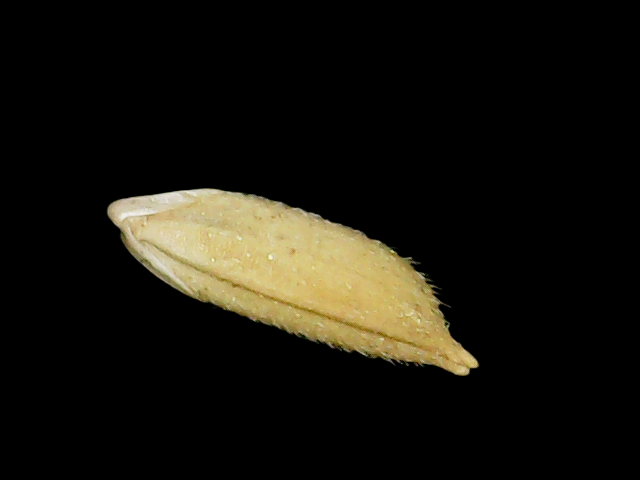
Rice variety: Binadhan12